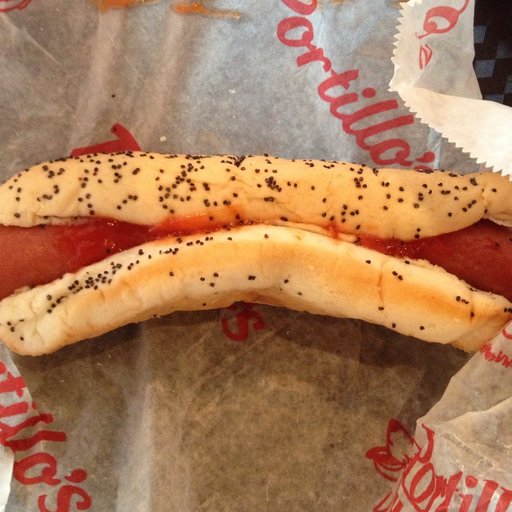
Label: hot_dog